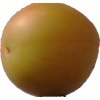
Label: cherry_wax